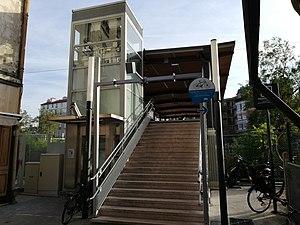
Accès nord de la gare des Vallées, côté Colombes, en 2018.
La gare des Vallées est une gare ferroviaire française située en limite des communes de Bois-Colombes, Colombes et la Garenne-Colombes, son adresse étant fixée à La Garenne-Colombes, place de la Gare-des-Vallées.